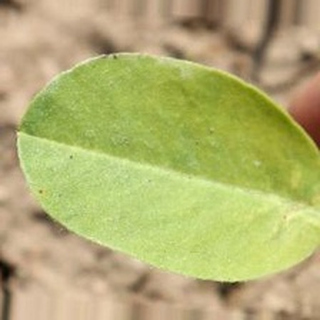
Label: groundnut_nutrition_deficiency